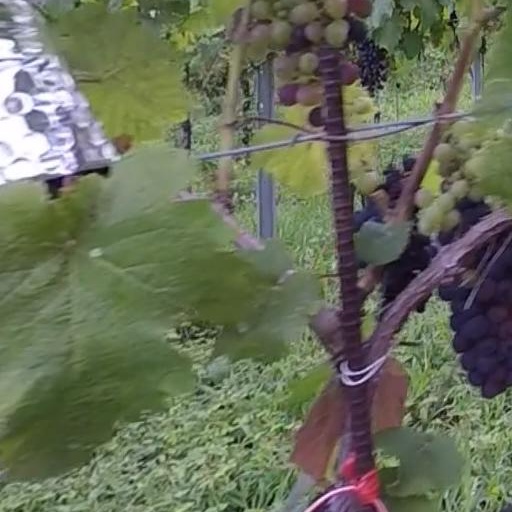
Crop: grape